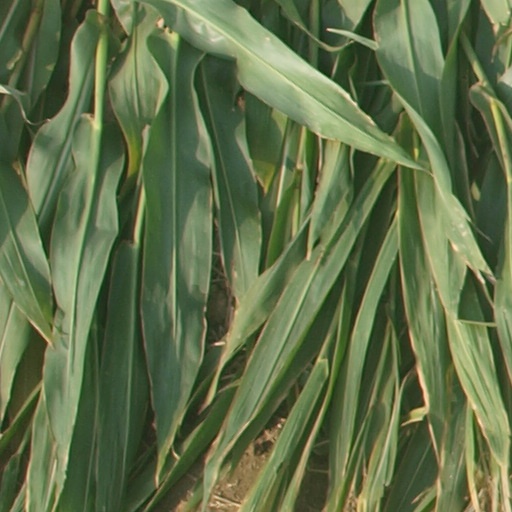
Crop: maize; corn